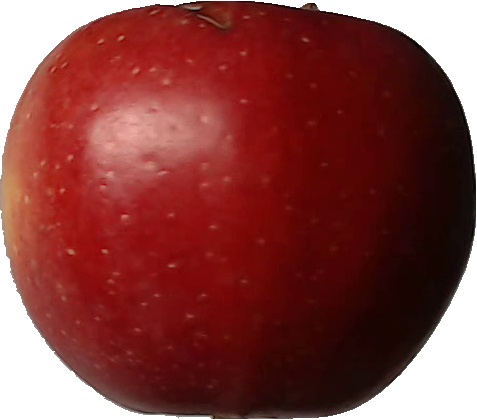
Label: apple_braeburn_1